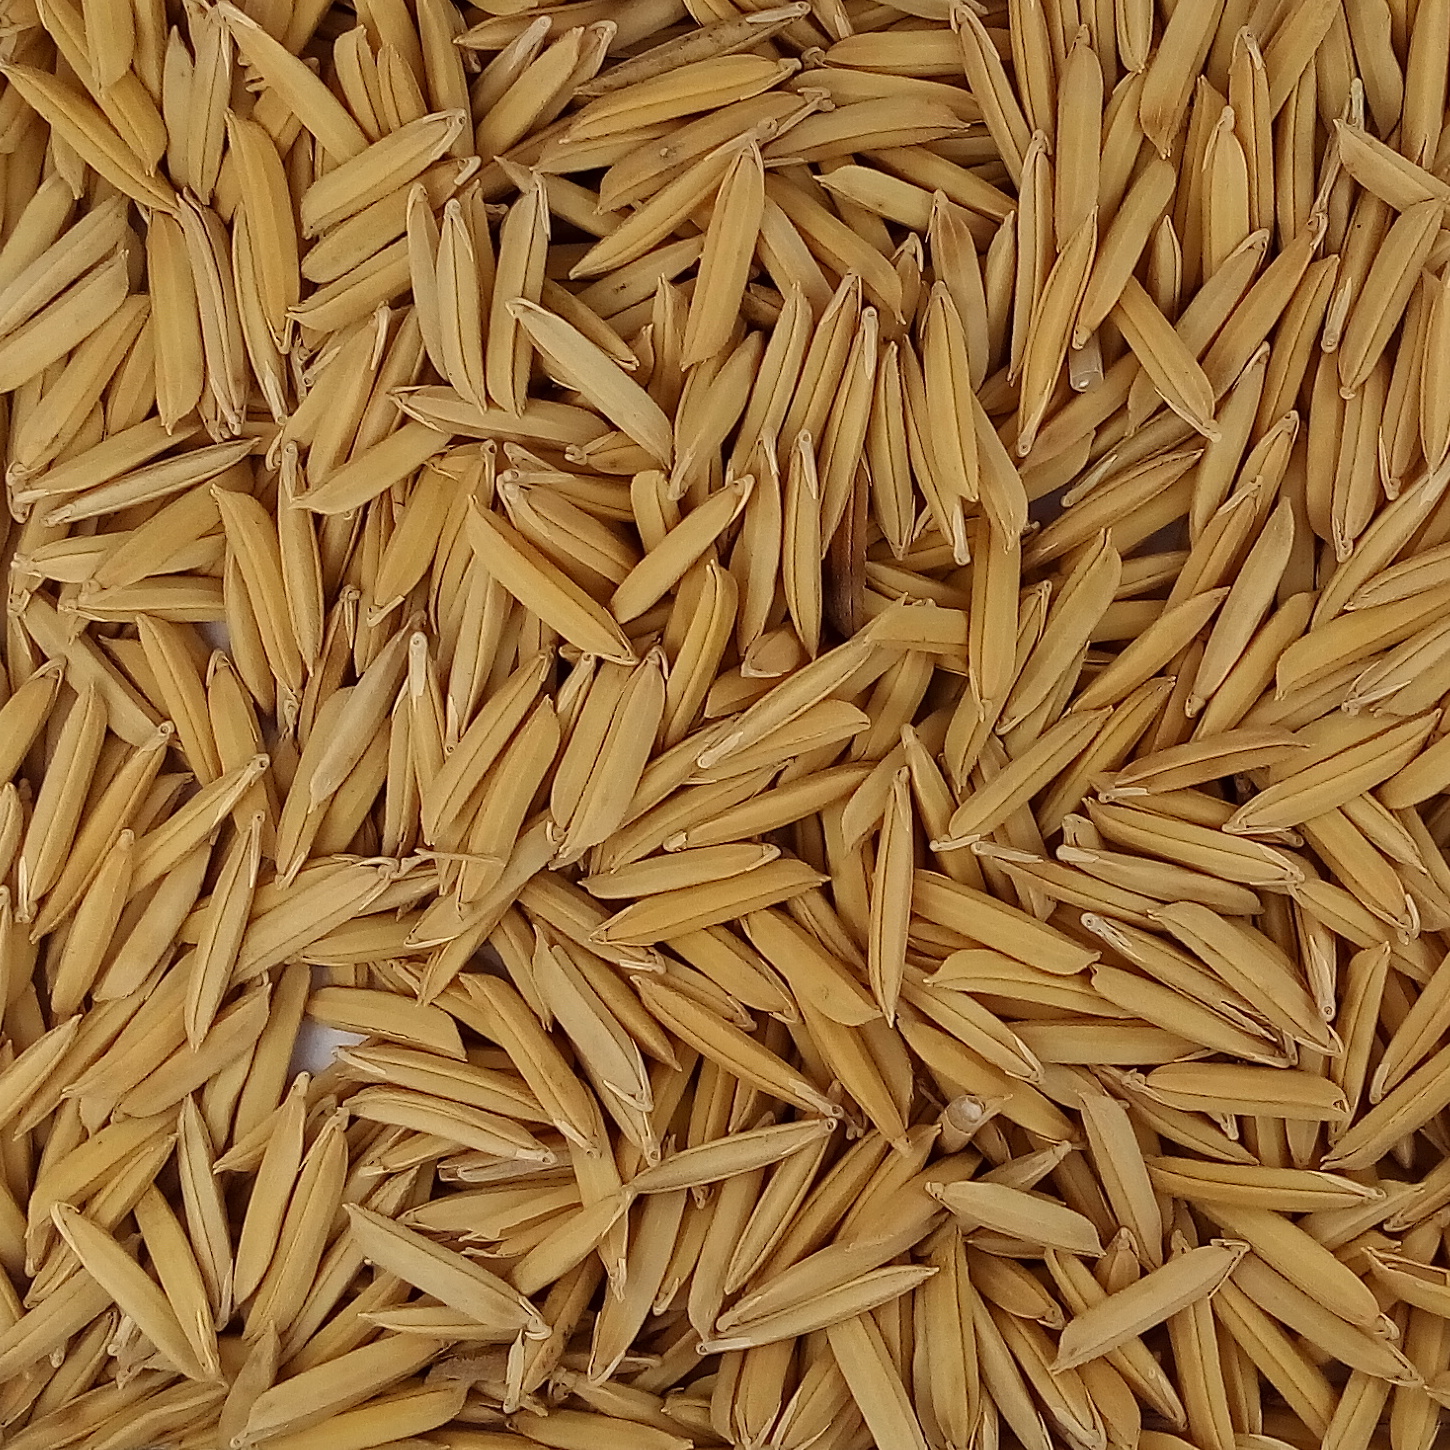
Rice seed variety: 1509